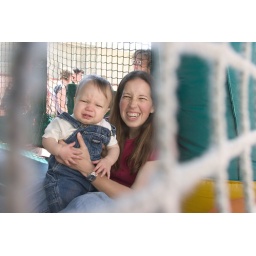
The bounce house brings out the animal in people